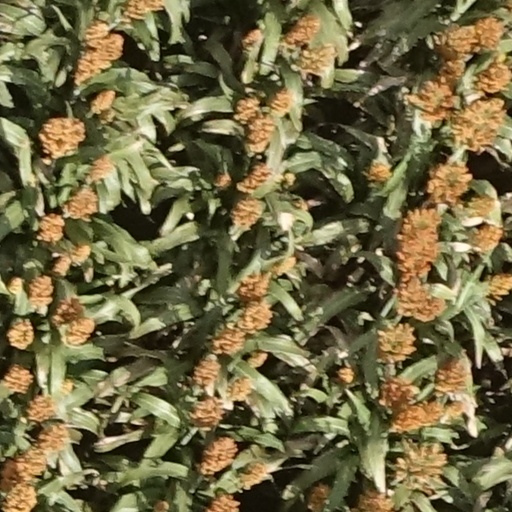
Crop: sorghum